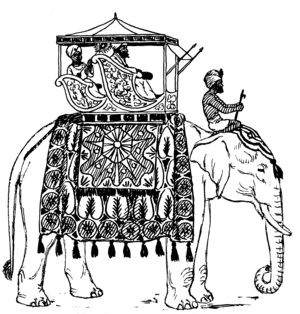
Les éléphants sont des mammifères proboscidiens de la famille des Éléphantidés. Ils correspondent aujourd'hui à trois espèces réparties en deux genres distincts. L'Éléphant de savane d'Afrique et l'Éléphant de forêt d'Afrique, autrefois regroupés sous la même espèce d'« Éléphant d'Afrique », appartiennent au genre Loxodonta, tandis que l'Éléphant d'Asie, anciennement appelé « éléphant indien », appartient au genre Elephas. Ils se différencient par certaines caractéristiques anatomiques, les éléphants d'Asie étant en général plus petits avec des oreilles plus petites, ou encore une différence du bout de la trompe. Ces espèces survivantes font localement l'objet de programmes ou de projets de réintroduction et de protection.
Un howdah est une sorte de bât ou palanquin, mais porté par un éléphant et non par un mulet ou des hommes, et il est placé sur le dos de l'animal. Les howdah étaient utilisés la plupart du temps pour transporter des personnes fortunées, à les porter pendant la chasse, ou encore pour faire la guerre. C'était également un symbole de richesse pour son propriétaire, et le howdah était par conséquent décoré richement, parfois avec des pierres précieuses. Actuellement il est utilisé dans les cortèges matrimoniaux ou pour les touristes.